Amanda Cerny

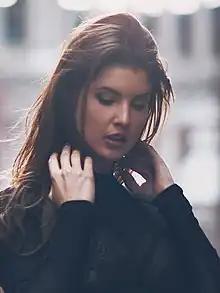
Cerny in 2018

Amanda Rachelle Cerny (born June 26, 1991) is an American internet personality. She is best known for her YouTube channel and formerly her Vine profile on which she had over 4 million followers. She was "Playboy" magazine's Playmate of the Month for October 2011.